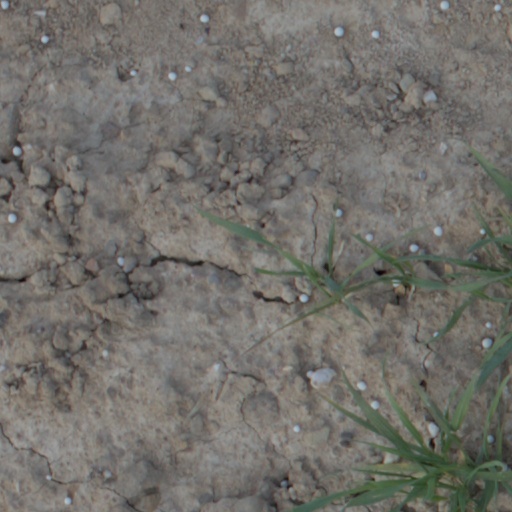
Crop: wheat